International Down and Feather Testing Laboratory

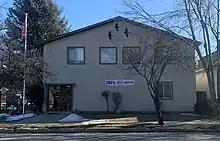
Salt Lake City Headquarters of International Down and Feather Testing Laboratory

Wilf Lieber Jr. is the current CEO of IDFL Laboratory and Institute and serves as an associate member of various organizations such as the IDFB, ADFC, EDFA and CFDIA.